2018 Men's European Water Polo Championship

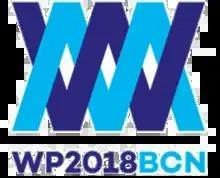
Official logo

The 2018 Men's European Water Polo Championship was held in Barcelona, Spain from 16 to 28 July 2018.